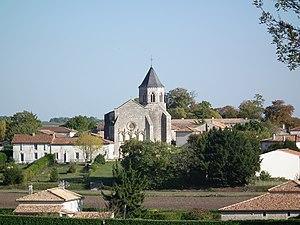
Vue de Champagnac
Les églises de la Charente-Maritime présentent une grande diversité, d'une commune à une autre, et se distinguent par des styles et des périodes de construction différentes. De nombreux édifices témoignent cependant de l'épanouissement, aux XIᵉ et XIIᵉ siècles d'une forme d'art roman spécifique, appelée art roman saintongeais, caractérisée par une simplicité des formes et un décor sculpté, souvent très riche.
Cet article recense une partie des monuments historiques de la Charente-Maritime, en France.
Champagnac est une commune du Sud-Ouest de la France située dans le département de la Charente-Maritime.